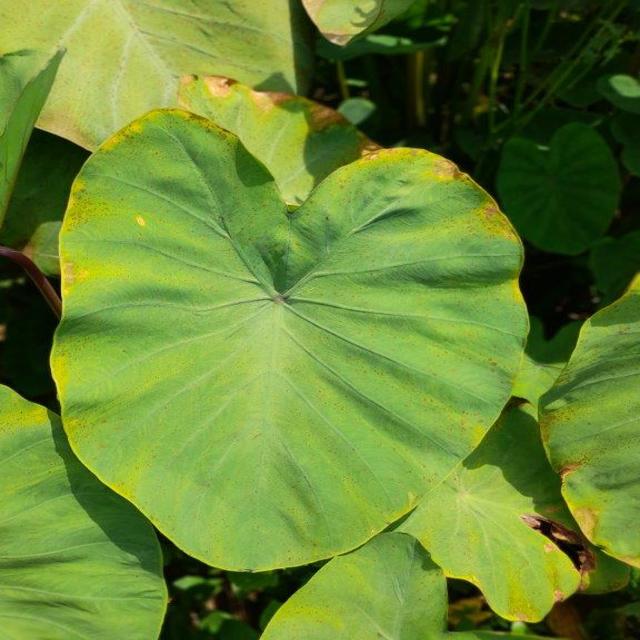
Label: Early_Blight